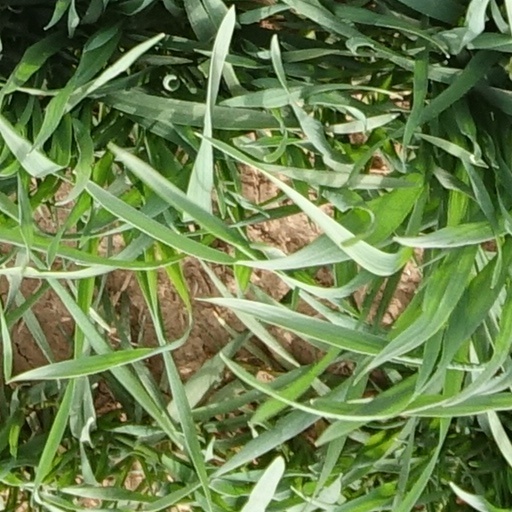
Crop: wheat